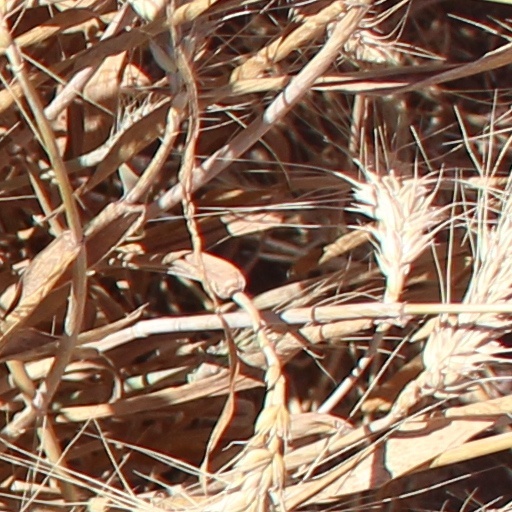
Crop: wheat